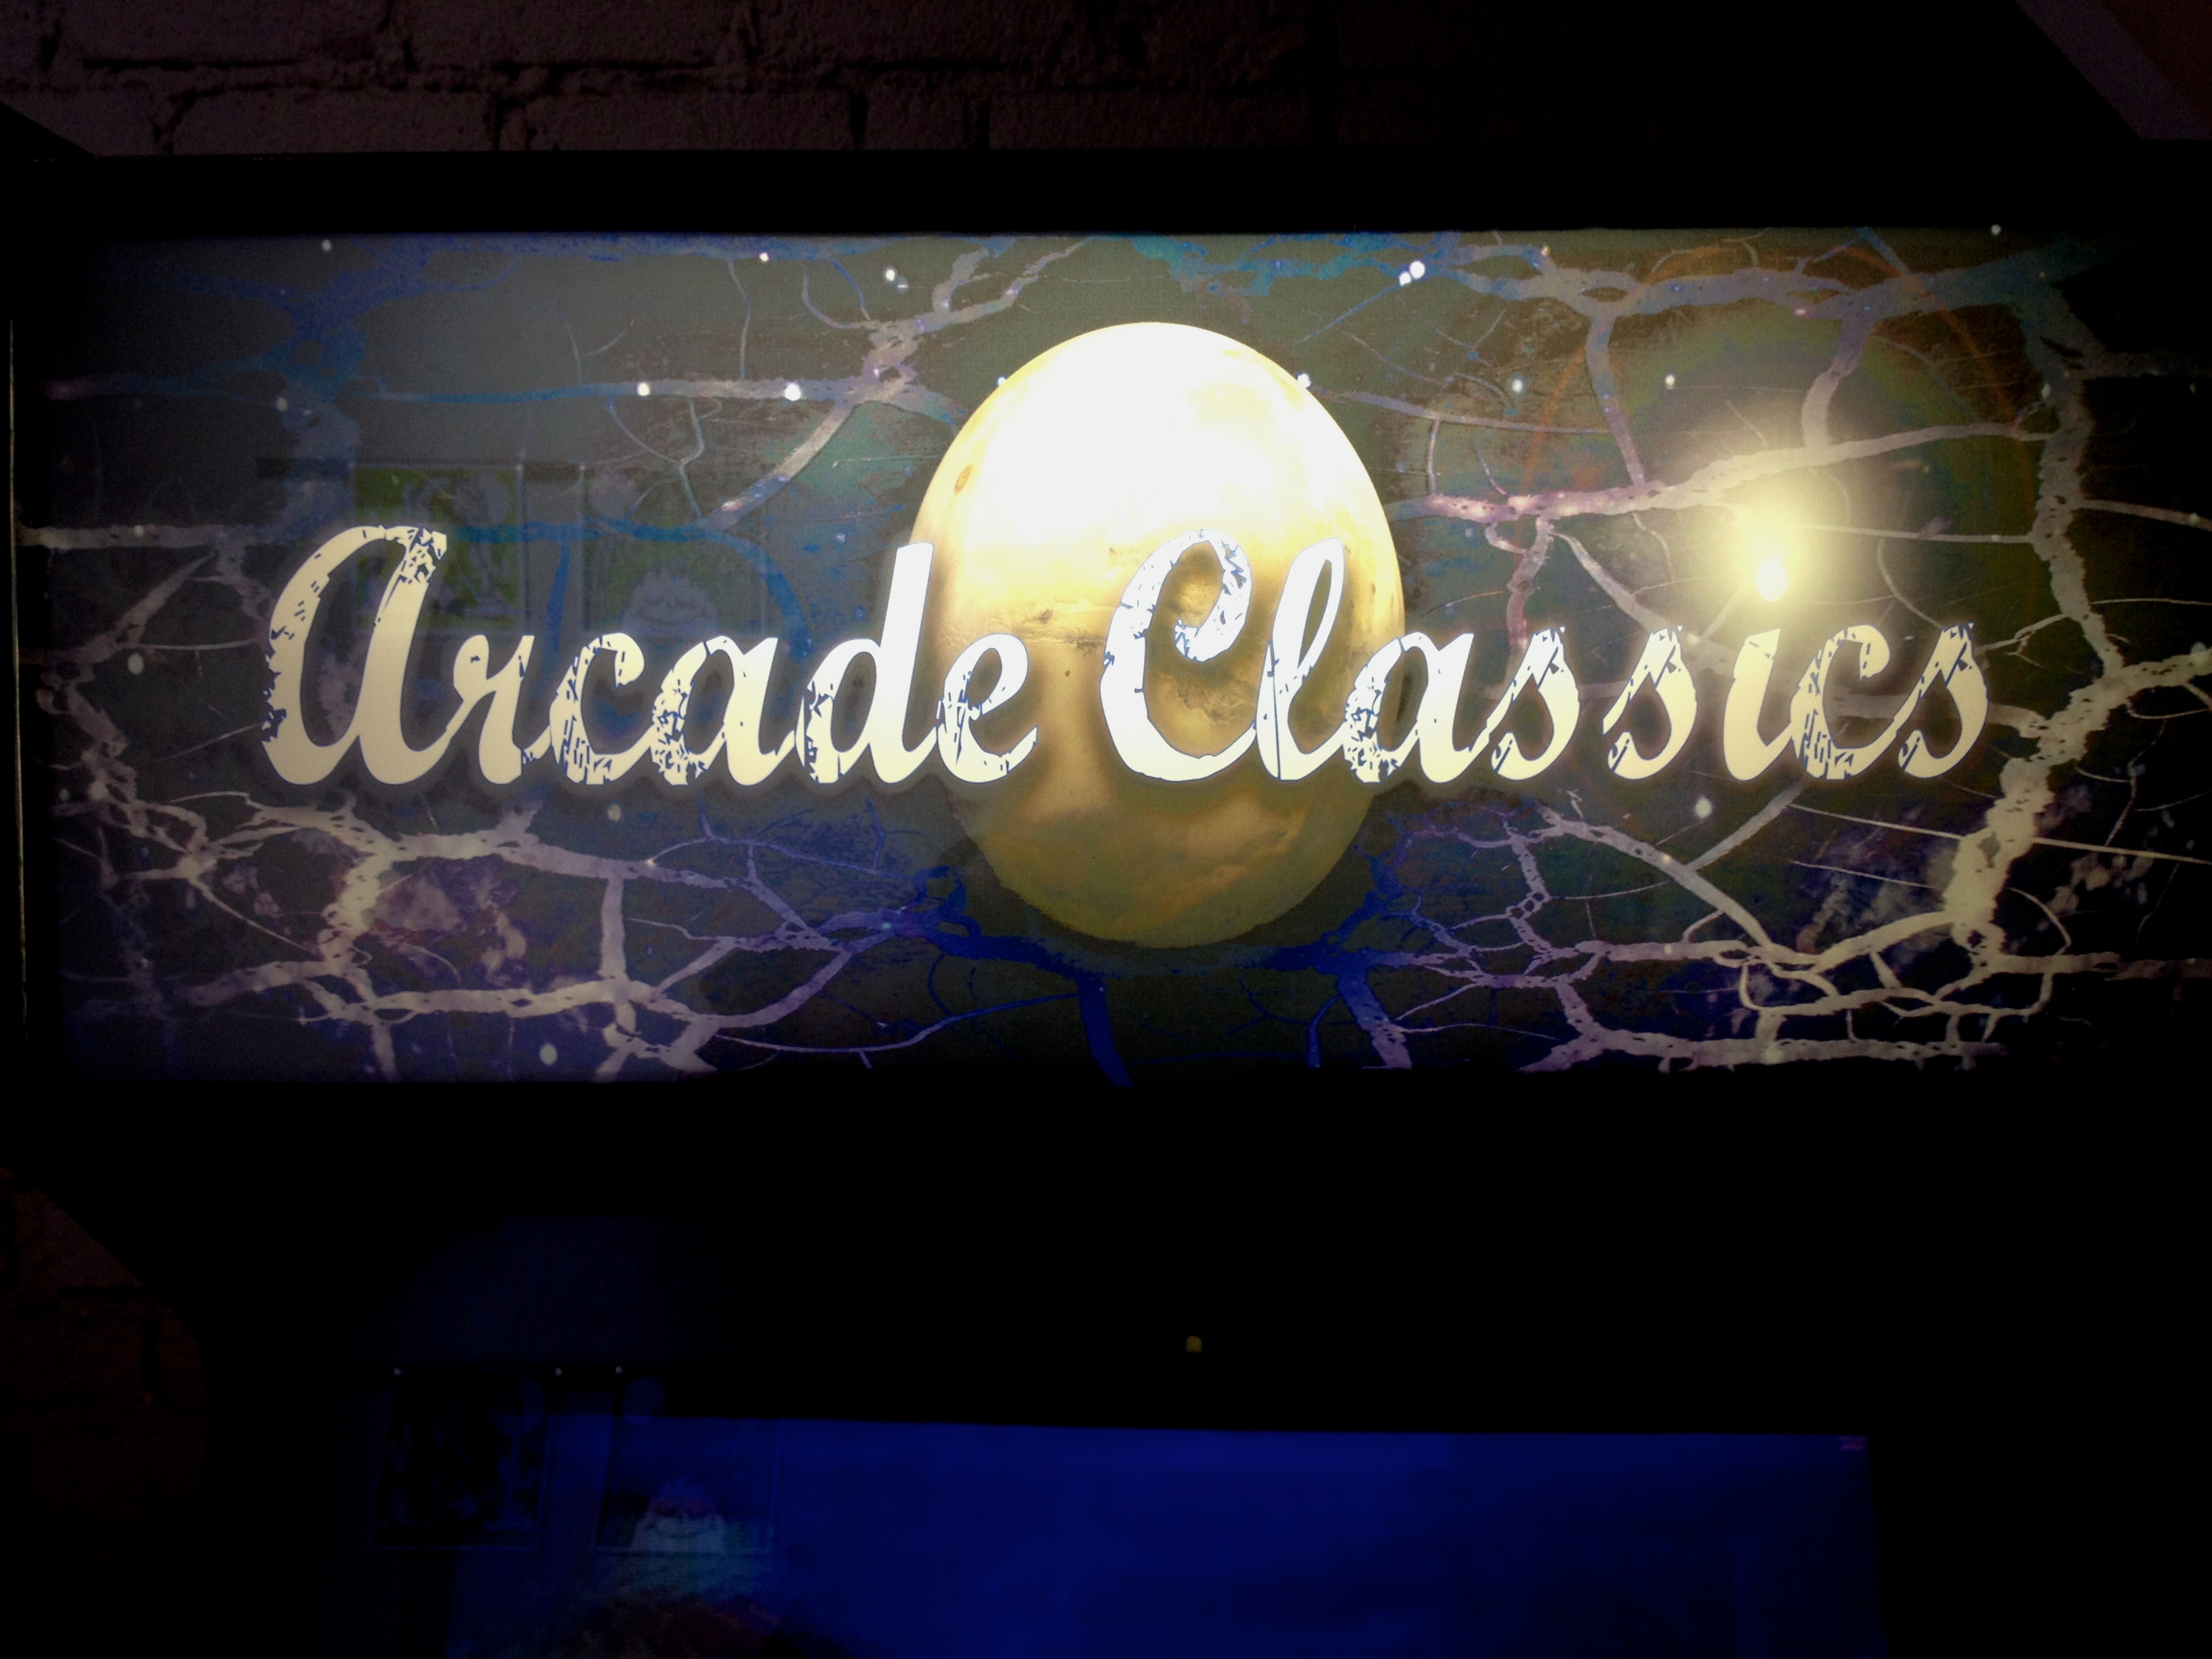
advertising, signage, neon sign, font, text, arcade, display device, electronic signage